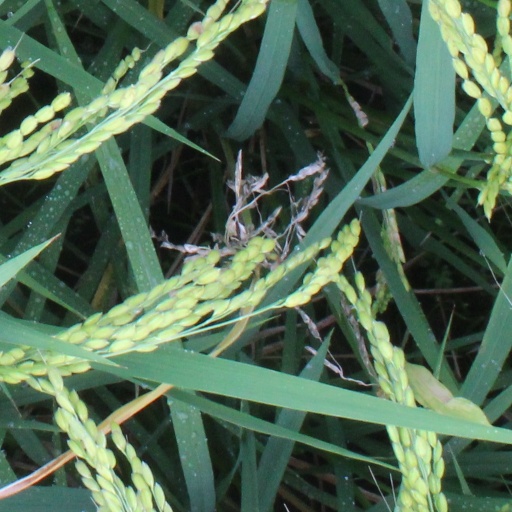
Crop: rice